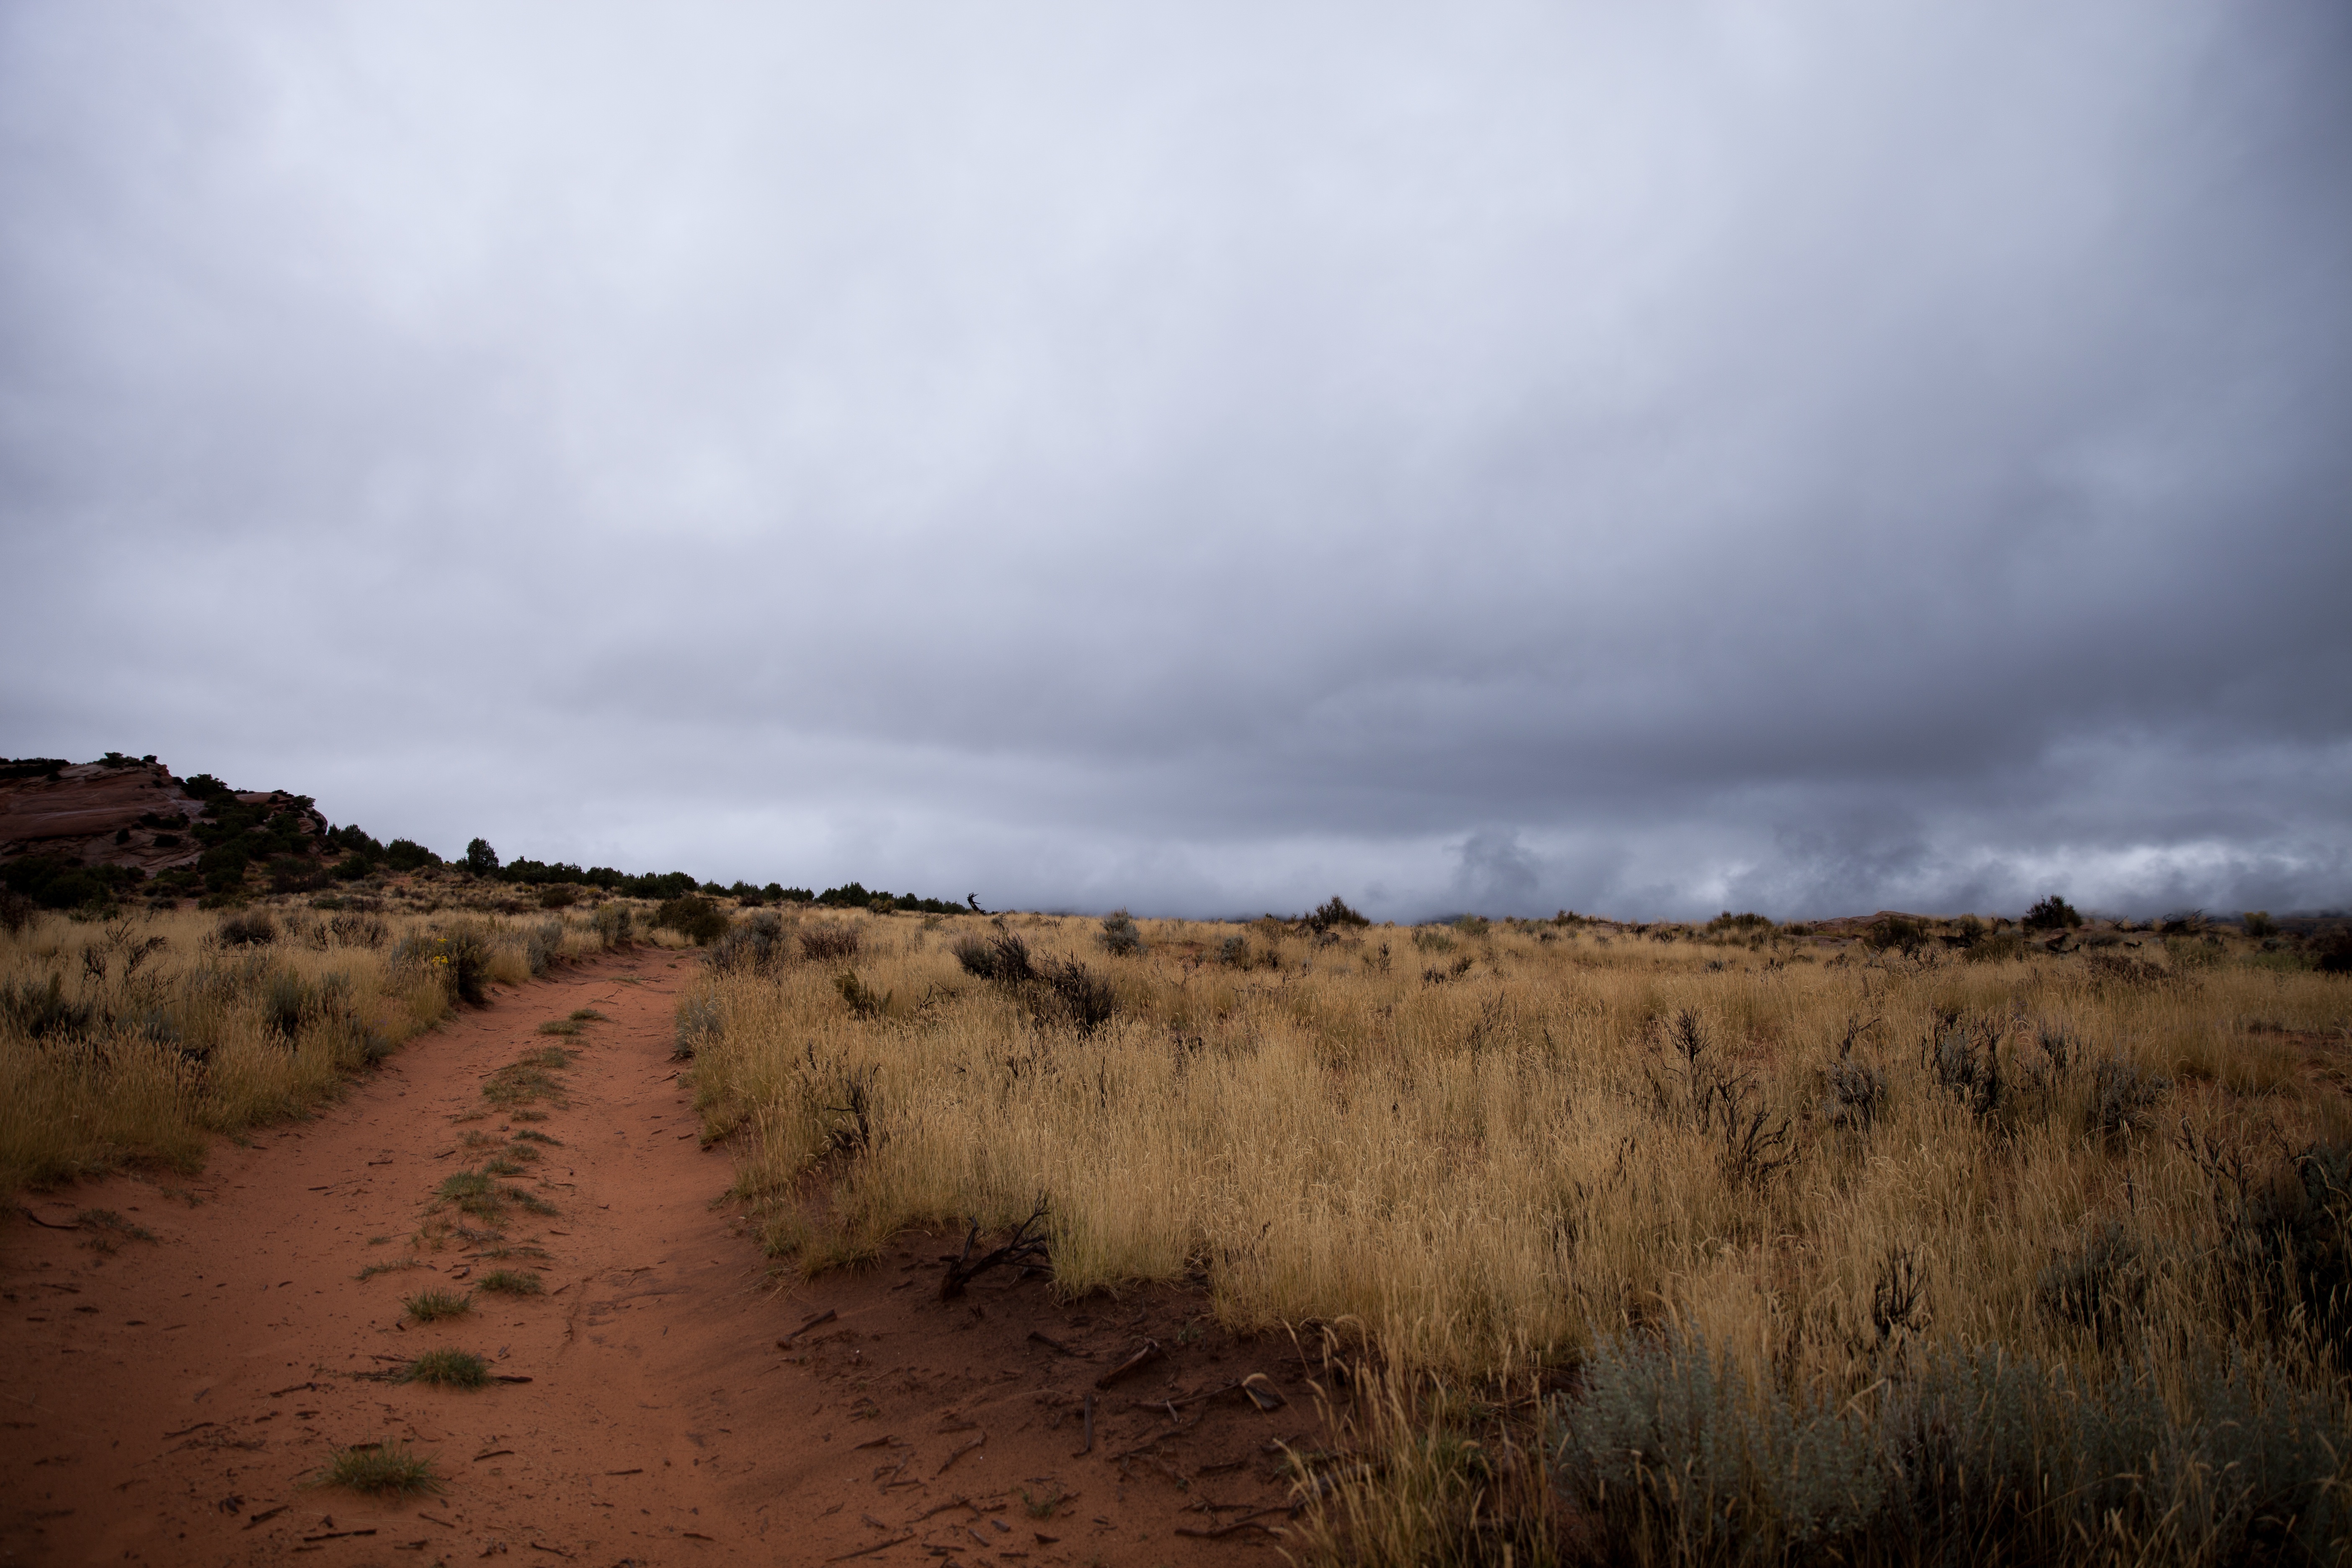
landscape, sea, coast, sand, horizon, cloud, sky, hill, weather, soil, plain, plateau, habitat, steppe, landform, natural environment, geographical feature, atmospheric phenomenon, aeolian landform